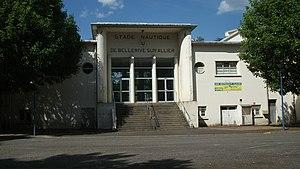
Façade avant de l'ancien stade nautique de Bellerive-sur-Allier, fermé en 2007. Les entrées vont être murées quelques mois plus tard.
Bellerive-sur-Allier est une commune française située dans le département de l'Allier, en région Auvergne-Rhône-Alpes.